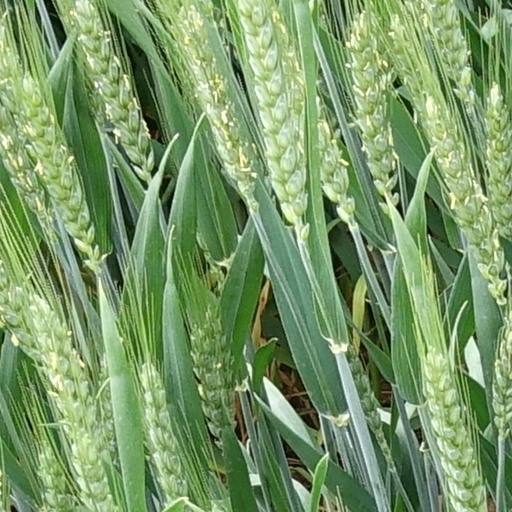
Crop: wheat